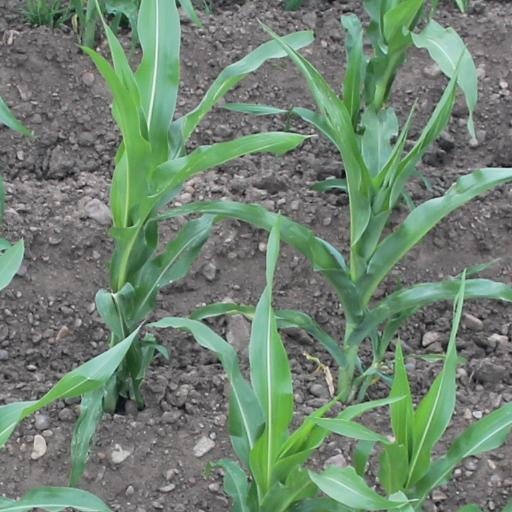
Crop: maize; corn